Grenada Basin

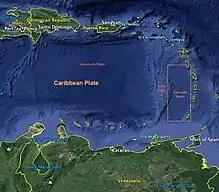
The Grenada Basin is located in the southeast corner of the Caribbean Plate and is bordered by the Aves Ridge, an extinct volcanic island arc, and the Lesser Antilles, an active volcanic island arc.

The Grenada Basin has no active spreading center. The basin geology is influence by the interactions between the Caribbean Plate and the North and South American Plates. The eastern edge of the Caribbean plate is marked by subduction zones, with the North American plate and South American plate subducting beneath the Caribbean plate. The Caribbean plate is currently migrating eastward at 20mm/yr relative to the North and South American plates. The morphology of the basin floor is divided into 2 regions, the northern and southern. The northern regions is described as "rugged, with a system of spurs and valleys running down from the Lesser Antilles arc" and the southern region is characterized by smooth, near horizontal surfaces. The morphology of the north is due to its proximity to the North American-Caribbean subduction zone. The basin itself is tectonically stable with earthquakes occurring outside the basin. Most earthquakes are concentrated north of the basin, near Martinique and Dominica, and occur at depths between 5–150 km.